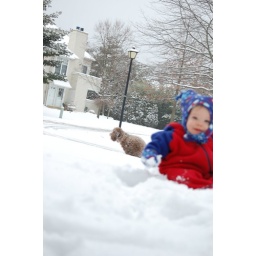
taylor liked sitting in the snow... his dog is brownie is pooping in the background